Nabil Alioui

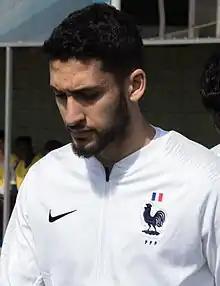
Alioui playing for France U20 in 2019

Nabil Alioui (born 18 February 1999) is a French professional footballer who plays as a forward for Turkish club Adana Demirspor.